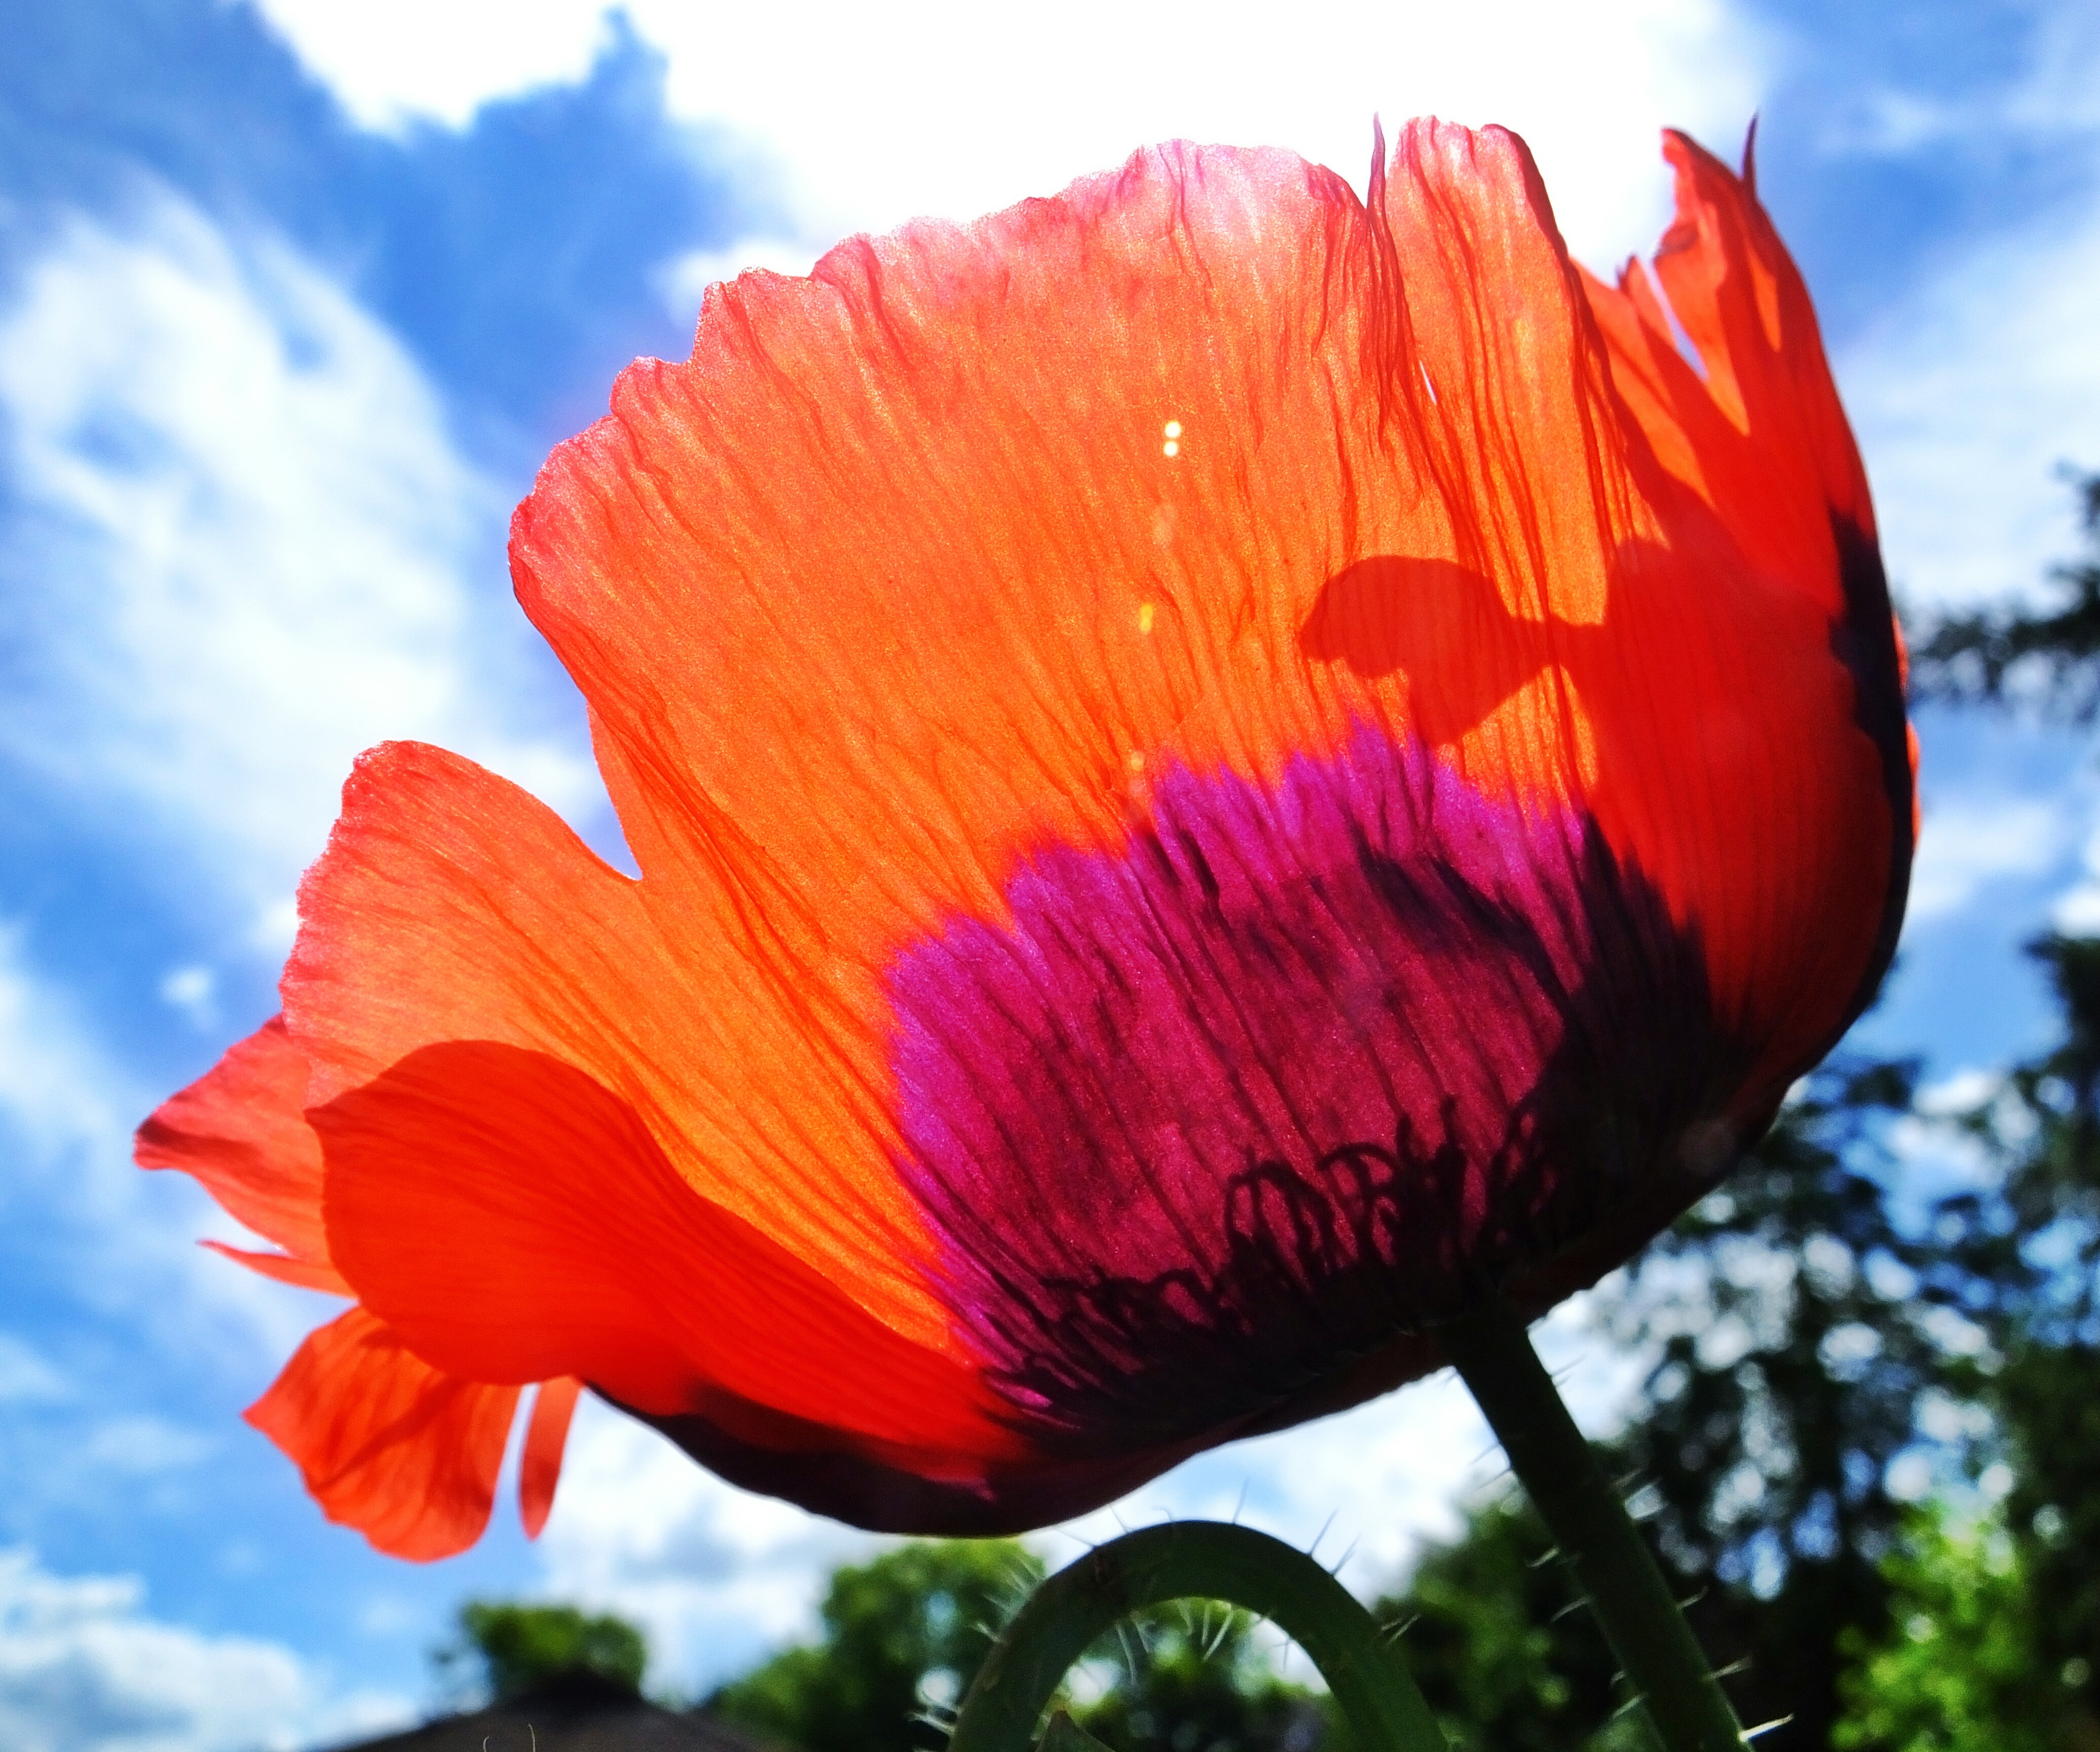
plant, sunlight, flower, petal, red, flora, poppy, coquelicot, macro photography, flowering plant, land plant, poppy family